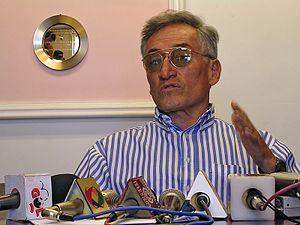
Ramiro Blacut, Siège de la FBF - Fédération Bolivienne de Football, Cochabamba, le 16 avril 2004, lors de sa présentation à la presse en tant que nouveau sélectionneur de l'équipe nationale de football Bolivienne.
Ramiro Blacut est un footballeur bolivien devenu entraîneur à la fin de sa carrière. Vainqueur de la Copa América 1963 avec l'équipe nationale, il a occupé à plusieurs reprises le poste de sélectionneur de la Verde.